Interstate 90

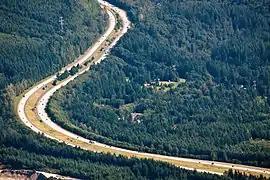
Aerial view of a divided highway making two turns in a densely forested area.

The western terminus of I-90 is at an intersection with Washington State Route 519 and 4th Avenue South in the SoDo neighborhood of Seattle. The junction is south of Downtown Seattle, adjacent to the Port of Seattle and two major sports stadiums, Lumen Field and T-Mobile Park. The freeway travels east through an interchange with I-5 and around Beacon Hill before it enters the Mount Baker Ridge Tunnel alongside the future 2 Line of the Link light rail system, set to open in 2025. I-90 emerges from the tunnel on a pair of floating bridges, among the longest of their kind: the eastbound-only Lacey V. Murrow Memorial Bridge and the Homer M. Hadley Memorial Bridge, which carries westbound traffic and the future light rail line.